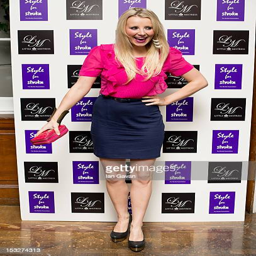
actor attends the launch party by man